U.S. sanctions during the Venezuelan crisis

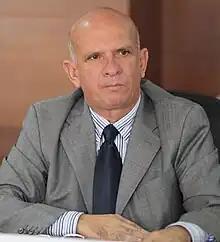
Hugo Carvajal in 2016; the former head of intelligence and confidant of Chávez was sanctioned by the U.S. in 2008, arrested in Spain in 2019, and pled guilty to narcoterrorism charges in the U.S. in 2025.

The U.S. had been concerned about Venezuelan narcotics trafficking since 2005 and Venezuela's lack of cooperation in combatting terrorism since 2006. The U.S. implemented sanctions as a policy tool to combat terrorism-related activity as well as narcotics and human trafficking, corruption and human rights violations, according to the Congressional Research Service. In 2008, Executive Order (EO) 13224 aimed to reduce terrorist funding in Venezuela via sanctions; the United States Department of the Treasury has used the Foreign Narcotics Kingpin Designation Act (Kingpin Act) to sanction at least 22 Venezuelans as of 2019.